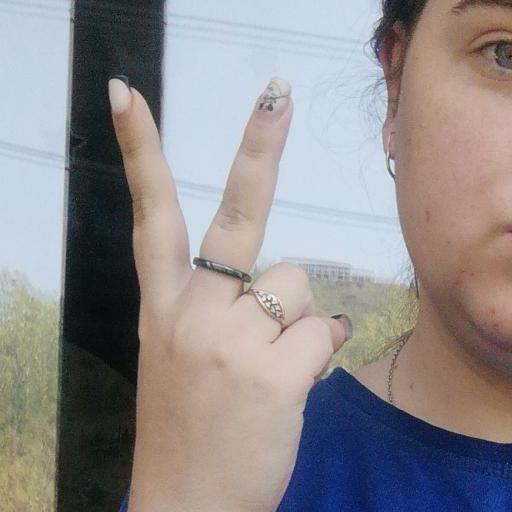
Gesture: peace_inverted